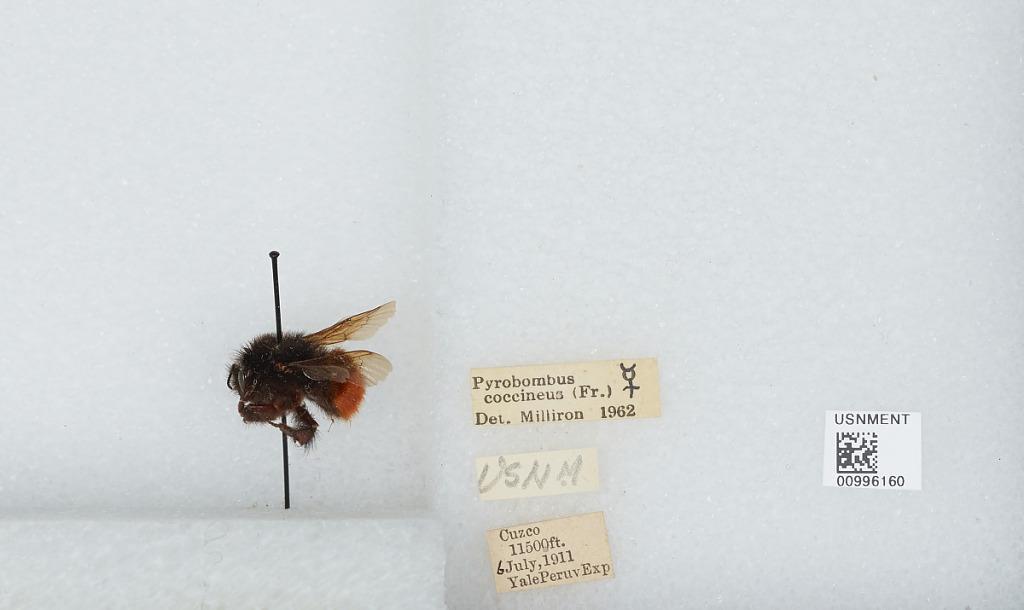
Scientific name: Bombus (Coccineobombus) coccineus Friese
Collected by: Yale Peruvian Expedition
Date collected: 1911-7-6
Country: Peru
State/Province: Cusco
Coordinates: -13.5261, -71.9714
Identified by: Milliron